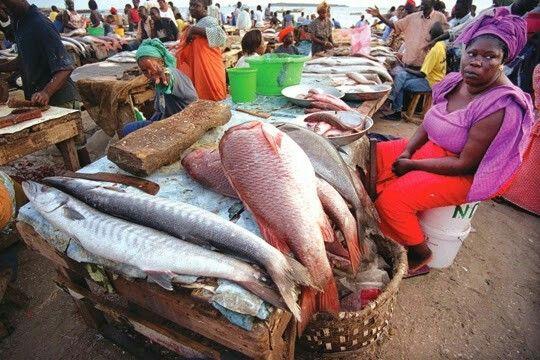
Hili ni soko. Soko hili tunaona linauza samaki na samaki hawa wamepangwa juu ya meza ambapo tunaona wachuuzi hao wakingoja wateja na ni soko kubwa tu maana tunaona pia sehemu kadha wa kadha za kuuza si mahali pamoja na samaki hizi zimegawanywa pia kulingana na ukubwa. Kuna kubwa kabisa, kuna za wastani na pia kuna samaki ndogo.